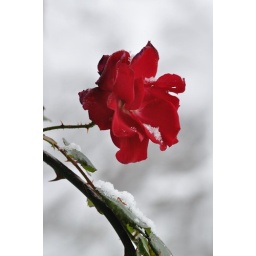
Growing against the wall of the house has prevented this last bloom from being buried in the snow.